Pengkhianatan G30S/PKI

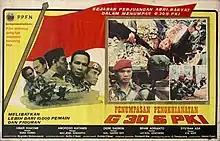
Lobby card

Pengkhianatan G30S/PKI (Indonesian for "Treachery of G30S/PKI") is a 1984 Indonesian docudrama co-written and directed by Arifin C. Noer, produced by G. Dwipayana, and starring Amoroso Katamsi, Umar Kayam, and Syubah Asa. Produced over a period of two years with a budget of Rp. 800 million, the film was sponsored by Suharto's New Order government. It was based on an official history of the 30 September Movement (or G30S) coup in 1965 written by Nugroho Notosusanto and Ismail Saleh, which depicted the coup as being orchestrated by the Communist Party of Indonesia (or PKI).